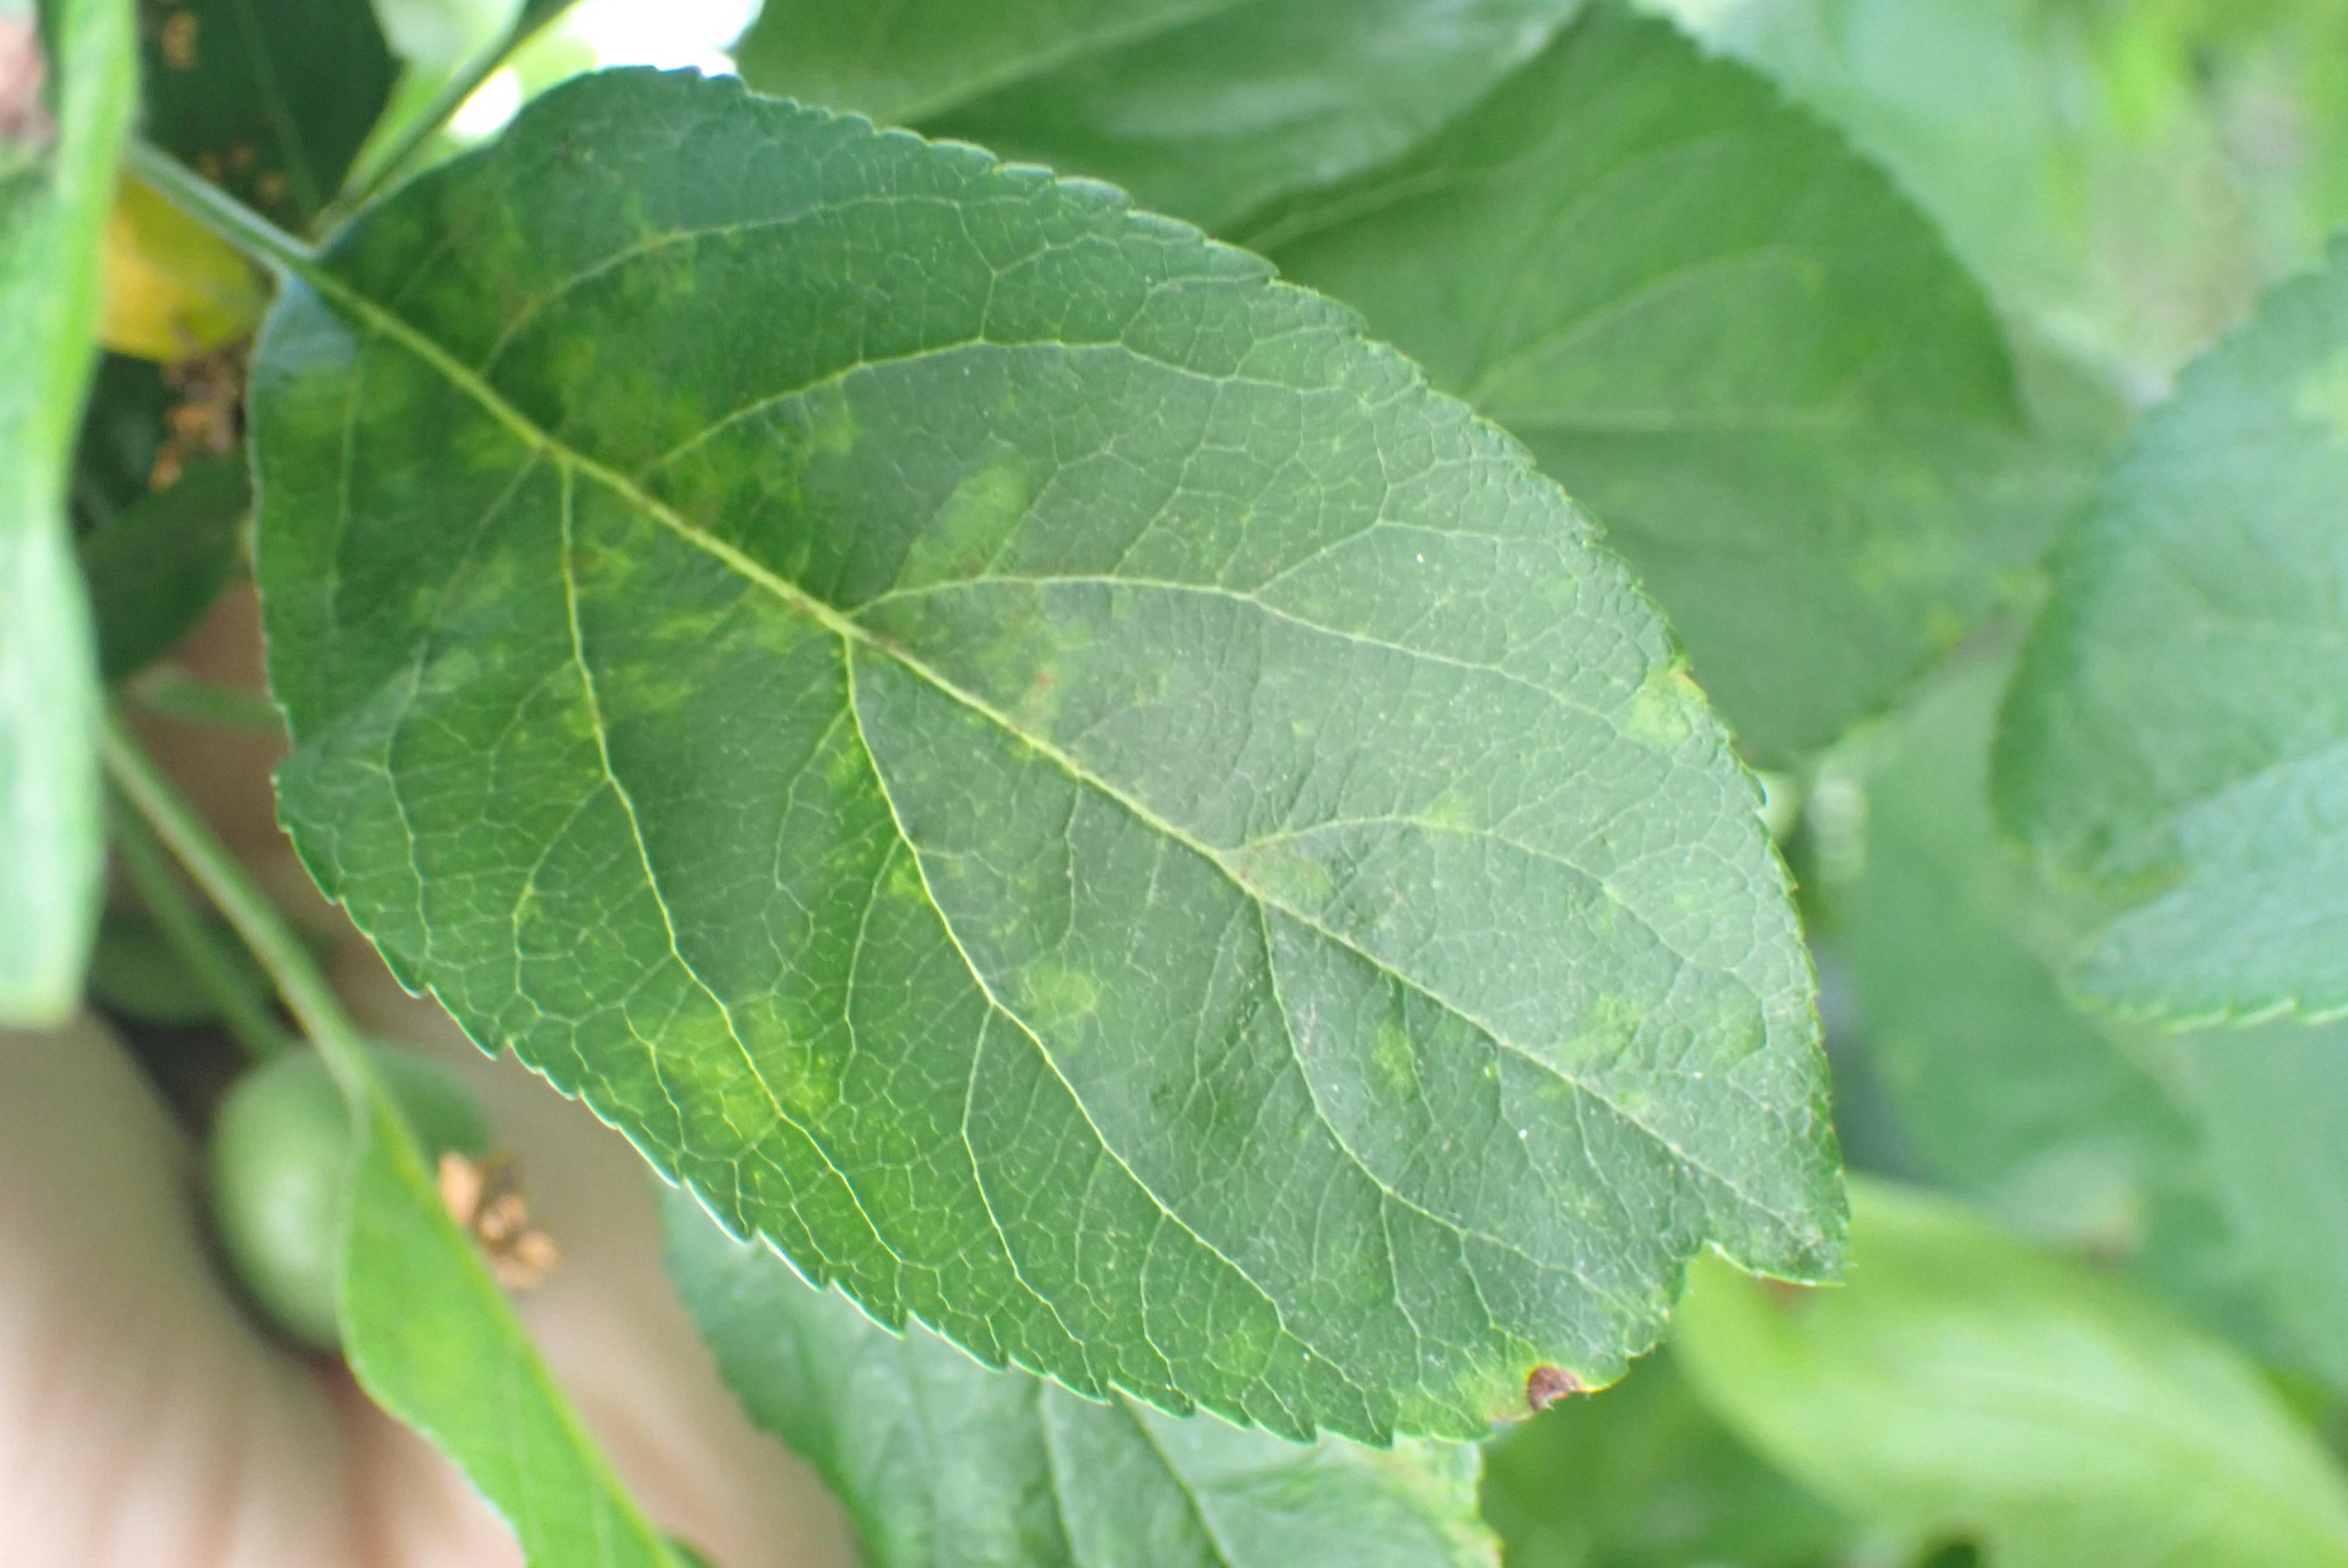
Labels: scab